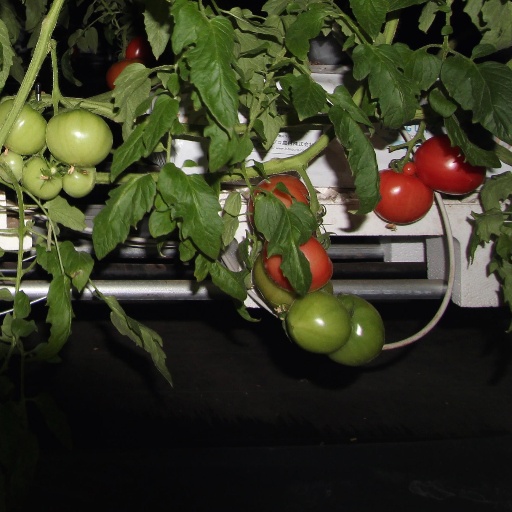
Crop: tomato